Charlie Kerfeld

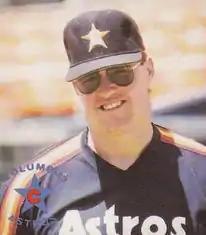
Kerfeld in 1988

Charles Patrick Kerfeld (born September 28, 1963) is an American former Major League Baseball (MLB) relief pitcher. He grew up in Carson City, Nevada. Kerfeld played baseball for the Carson City High Senators. After he entered major league baseball, almost all of his career was spent with the Houston Astros. With the Astros, Kerfeld became known for a quirky sense of humor. He pitched for the Houston organization between 1985 and 1990, winning a division title with the Astros in 1986. He was in the minor leagues in 1988 and 1989 before briefly returning to the major leagues with the Houston Astros and Atlanta Braves in 1990. After his retirement, Kerfeld entered minor league baseball as a coach. He holds a front office position for the Philadelphia Phillies.